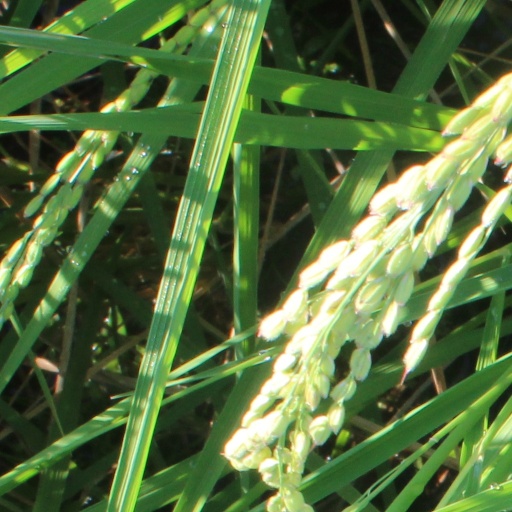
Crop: rice